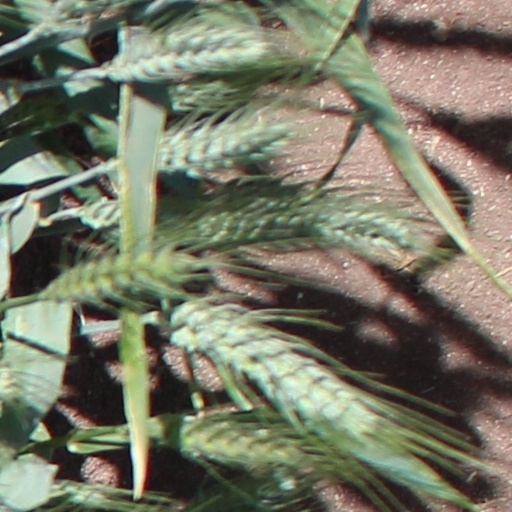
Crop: wheat